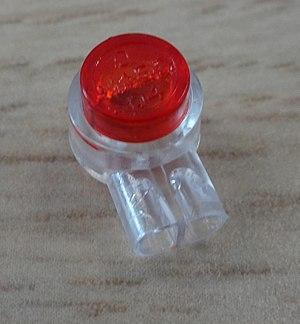
Connecteur auto-dénudant rouge
Un connecteur auto-dénudant permet de réaliser une liaison électrique entre deux ou plusieurs câbles électriques sans avoir à les dénuder au préalable car une lame métallique vient au contact avec l'âme des câbles lors du sertissage réalisé au moyen d'une pince multi-prise. Le connecteur est rempli de graisse minérale, afin de protéger la connexion de l'oxydation.